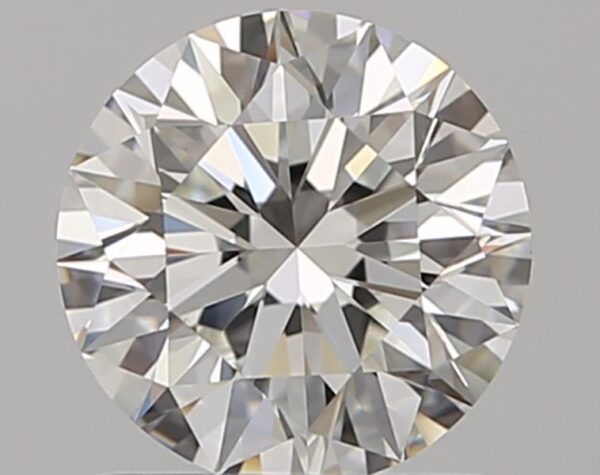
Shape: round
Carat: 1
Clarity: VVS1
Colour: I
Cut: EX
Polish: EX
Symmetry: EX
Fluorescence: N
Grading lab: GIA
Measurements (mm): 6.35 x 6.39 x 3.99